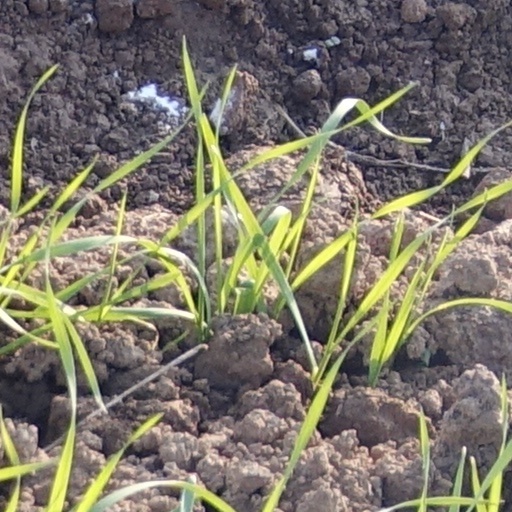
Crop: wheat